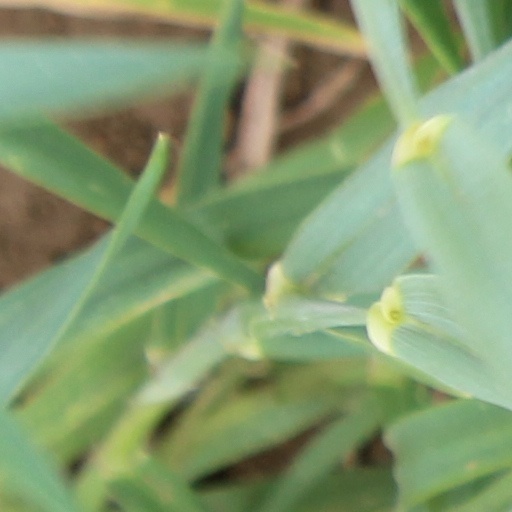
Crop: wheat